William Henry Johnson (valet)

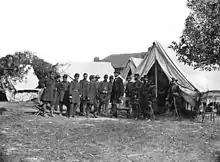
Lincoln with George B. McClellan and staff at the Grove Farm after the Battle of Antietam. Notable figures (from left) are 1. Col. Delos Sackett; 4. Gen. George W. Morell; 5. Alexander S. Webb, Chief of Staff, V Corps; 6. McClellan;. 8. Dr. Jonathan Letterman; 10. Lincoln; 11. Henry J. Hunt; 12. Fitz John Porter; 15. Andrew A. Humphreys; 16. Capt. George Armstrong Custer.

Johnson was shunned and treated miserably by others on the White House serving staff, because they were not welcoming of newcomers, did not want a change in the established pecking order among staff, and disliked that he was a particularly dark-skinned African-American. Until that point, all servants of the White House were light-skinned. It was clear within the first week that an employment change was needed for Johnson. Lincoln first wrote to the Secretary of the Navy Gideon Welles, but a suitable position was not found. In the meantime, Johnson continued his position, running errands some days that would take him out of the mansion for part or all of the day. At Lincoln's request, Secretary of the Treasury Salmon P. Chase gave him a job in November or December, 1861, first as a laborer, and soon after as a messenger. [Roy P. Basler, ed., Collected Works of Abraham Lincoln, V, 33].